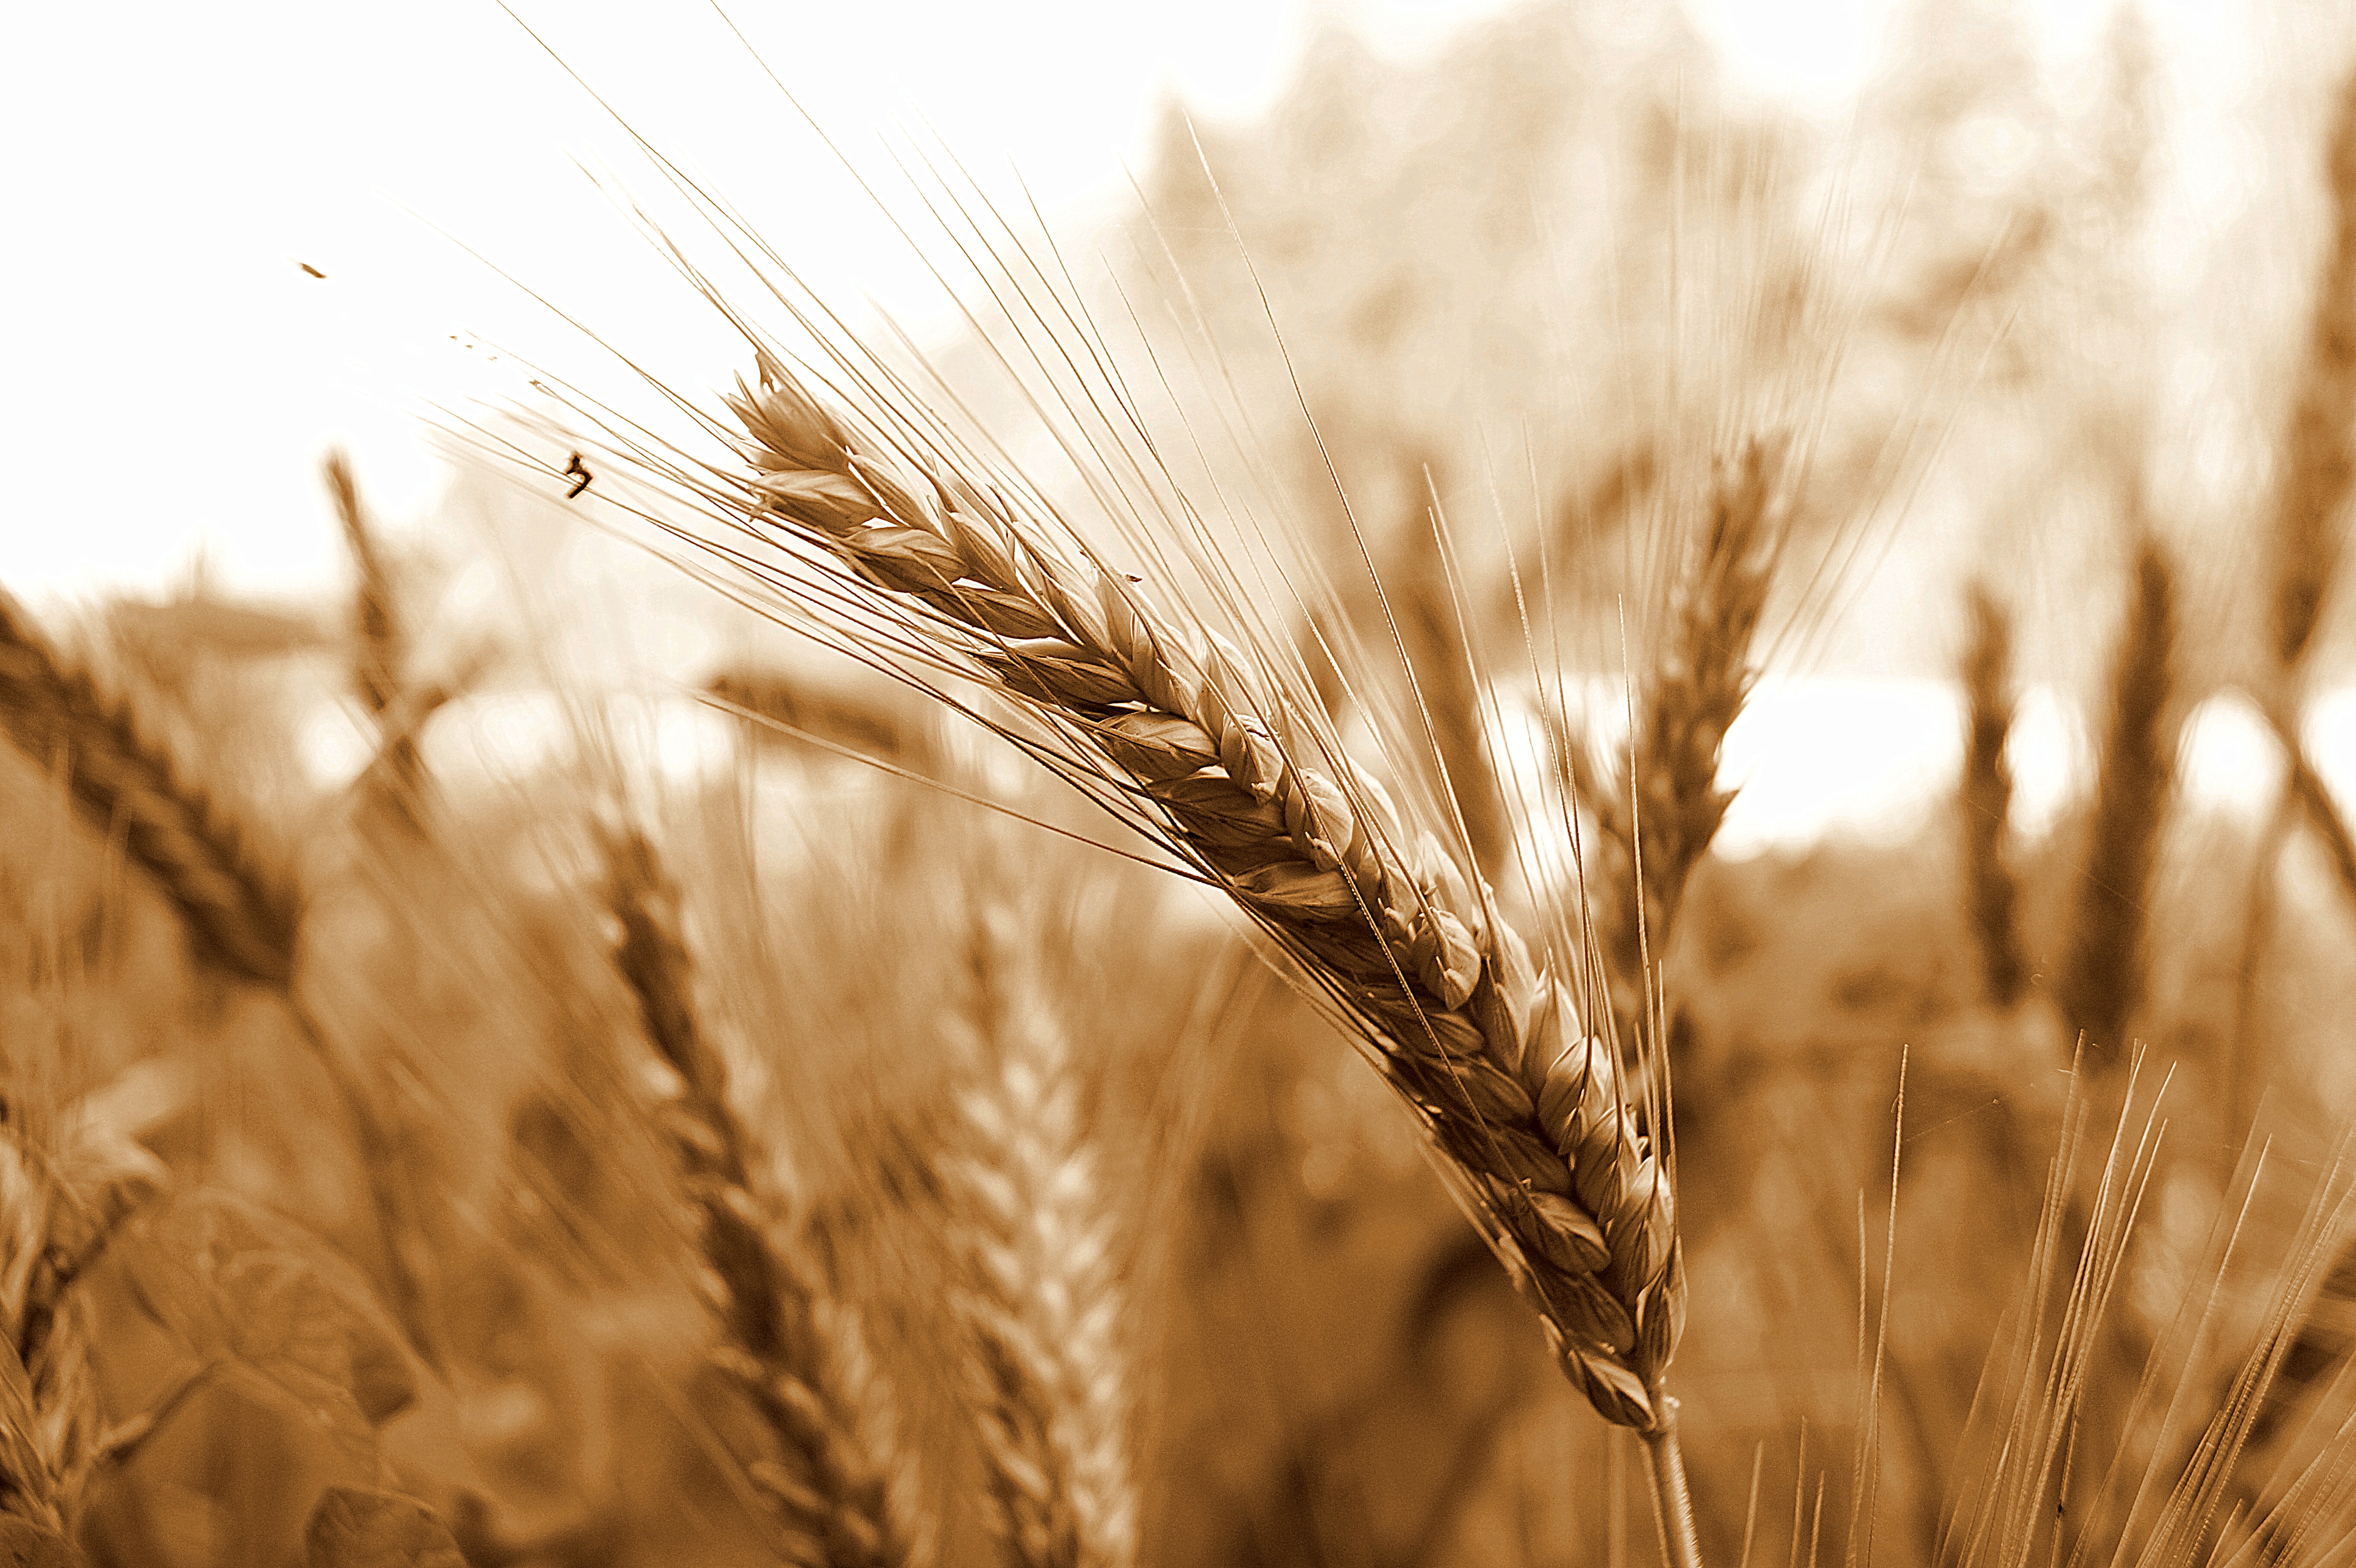
plant, field, barley, wheat, grain, prairie, summer, food, harvest, crop, agriculture, spike, cereal, wheat field, close up, rye, cornfield, cereals, arable, flowering plant, commodity, emmer, grass family, land plant, food grain, einkorn wheat